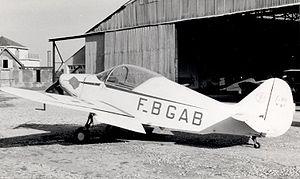
Le SIPA S.901 est un avion léger biplace de tourisme et d'entraînement, construit en France par la Société industrielle pour l'aéronautique à la fin des années 1940.
La Société industrielle pour l’aéronautique était une entreprise de construction aéronautique française fondée en 1938 par Émile Dewoitine, un an après que sa première entreprise, les Constructions aéronautiques Émile Dewoitine, ait été nationalisée.